Hülgerahu

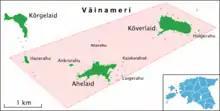
Map of the Laidelahe special protection zone of the Hiiumaa plateau landscape protection area including Hülgerahu

Hülgerahu is a small, uninhabited, moraine-based Baltic Sea island belonging to the country of Estonia.